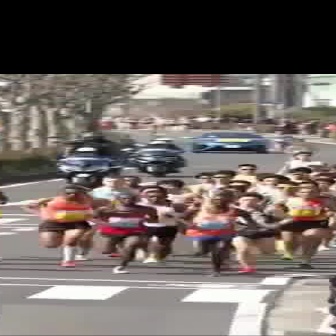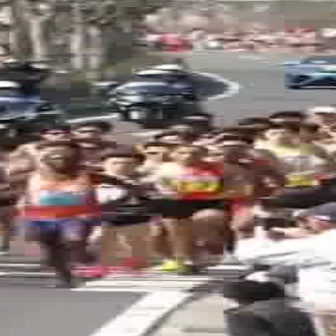
  Please identify the target specified by the bounding box [170,193,256,278] in the first image and locate it in the second image. Return the coordinates in [x_min,y_min,x_max,y_max] format.
Answer: [1,148,141,287]